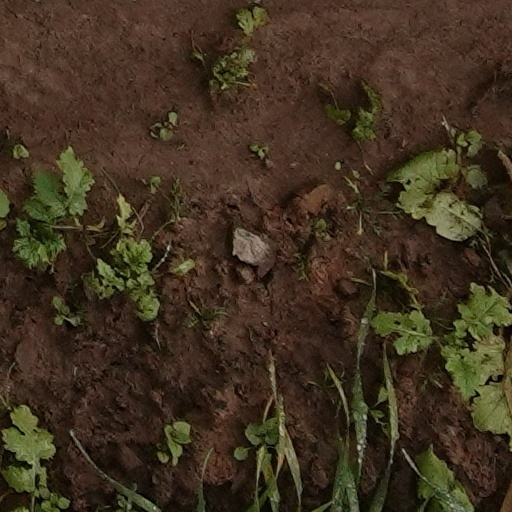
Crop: wheat